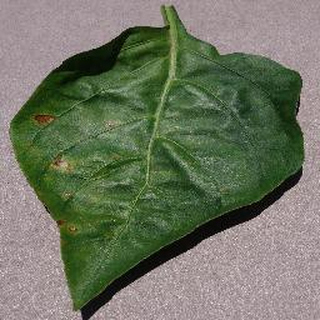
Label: bell_pepper_bacterial_spot